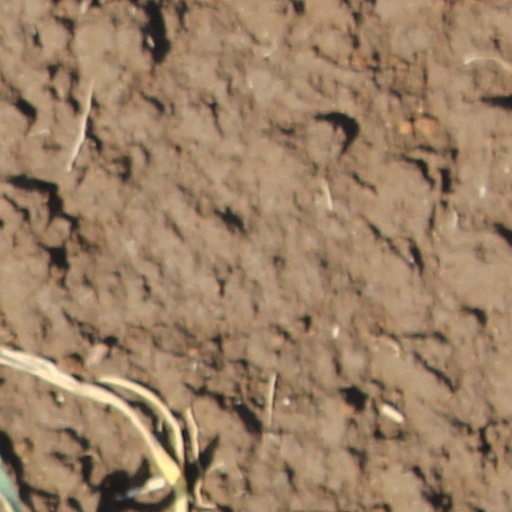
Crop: wheat